Gosei (Japanese diaspora)

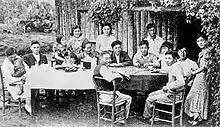
The great-great-grandchildren of these Japanese-American ("Nipon-Americans") immigrants would be called "Gosei".

The earliest organized group of Japanese emigrants settled in Mexico in 1897. Today, the four largest populations of Japanese and descendants of Japanese immigrants live in the United States, Canada, Brazil and Peru. "Gosei" is a term used in these geographic areas outside Japan. "Gosei" characterizes the child of at least one "Yonsei" (fourth generation) parent. Differences among these national "Gosei" developed because of the varying historical processes through which their Japanese emigrant forebears became Nikkei.